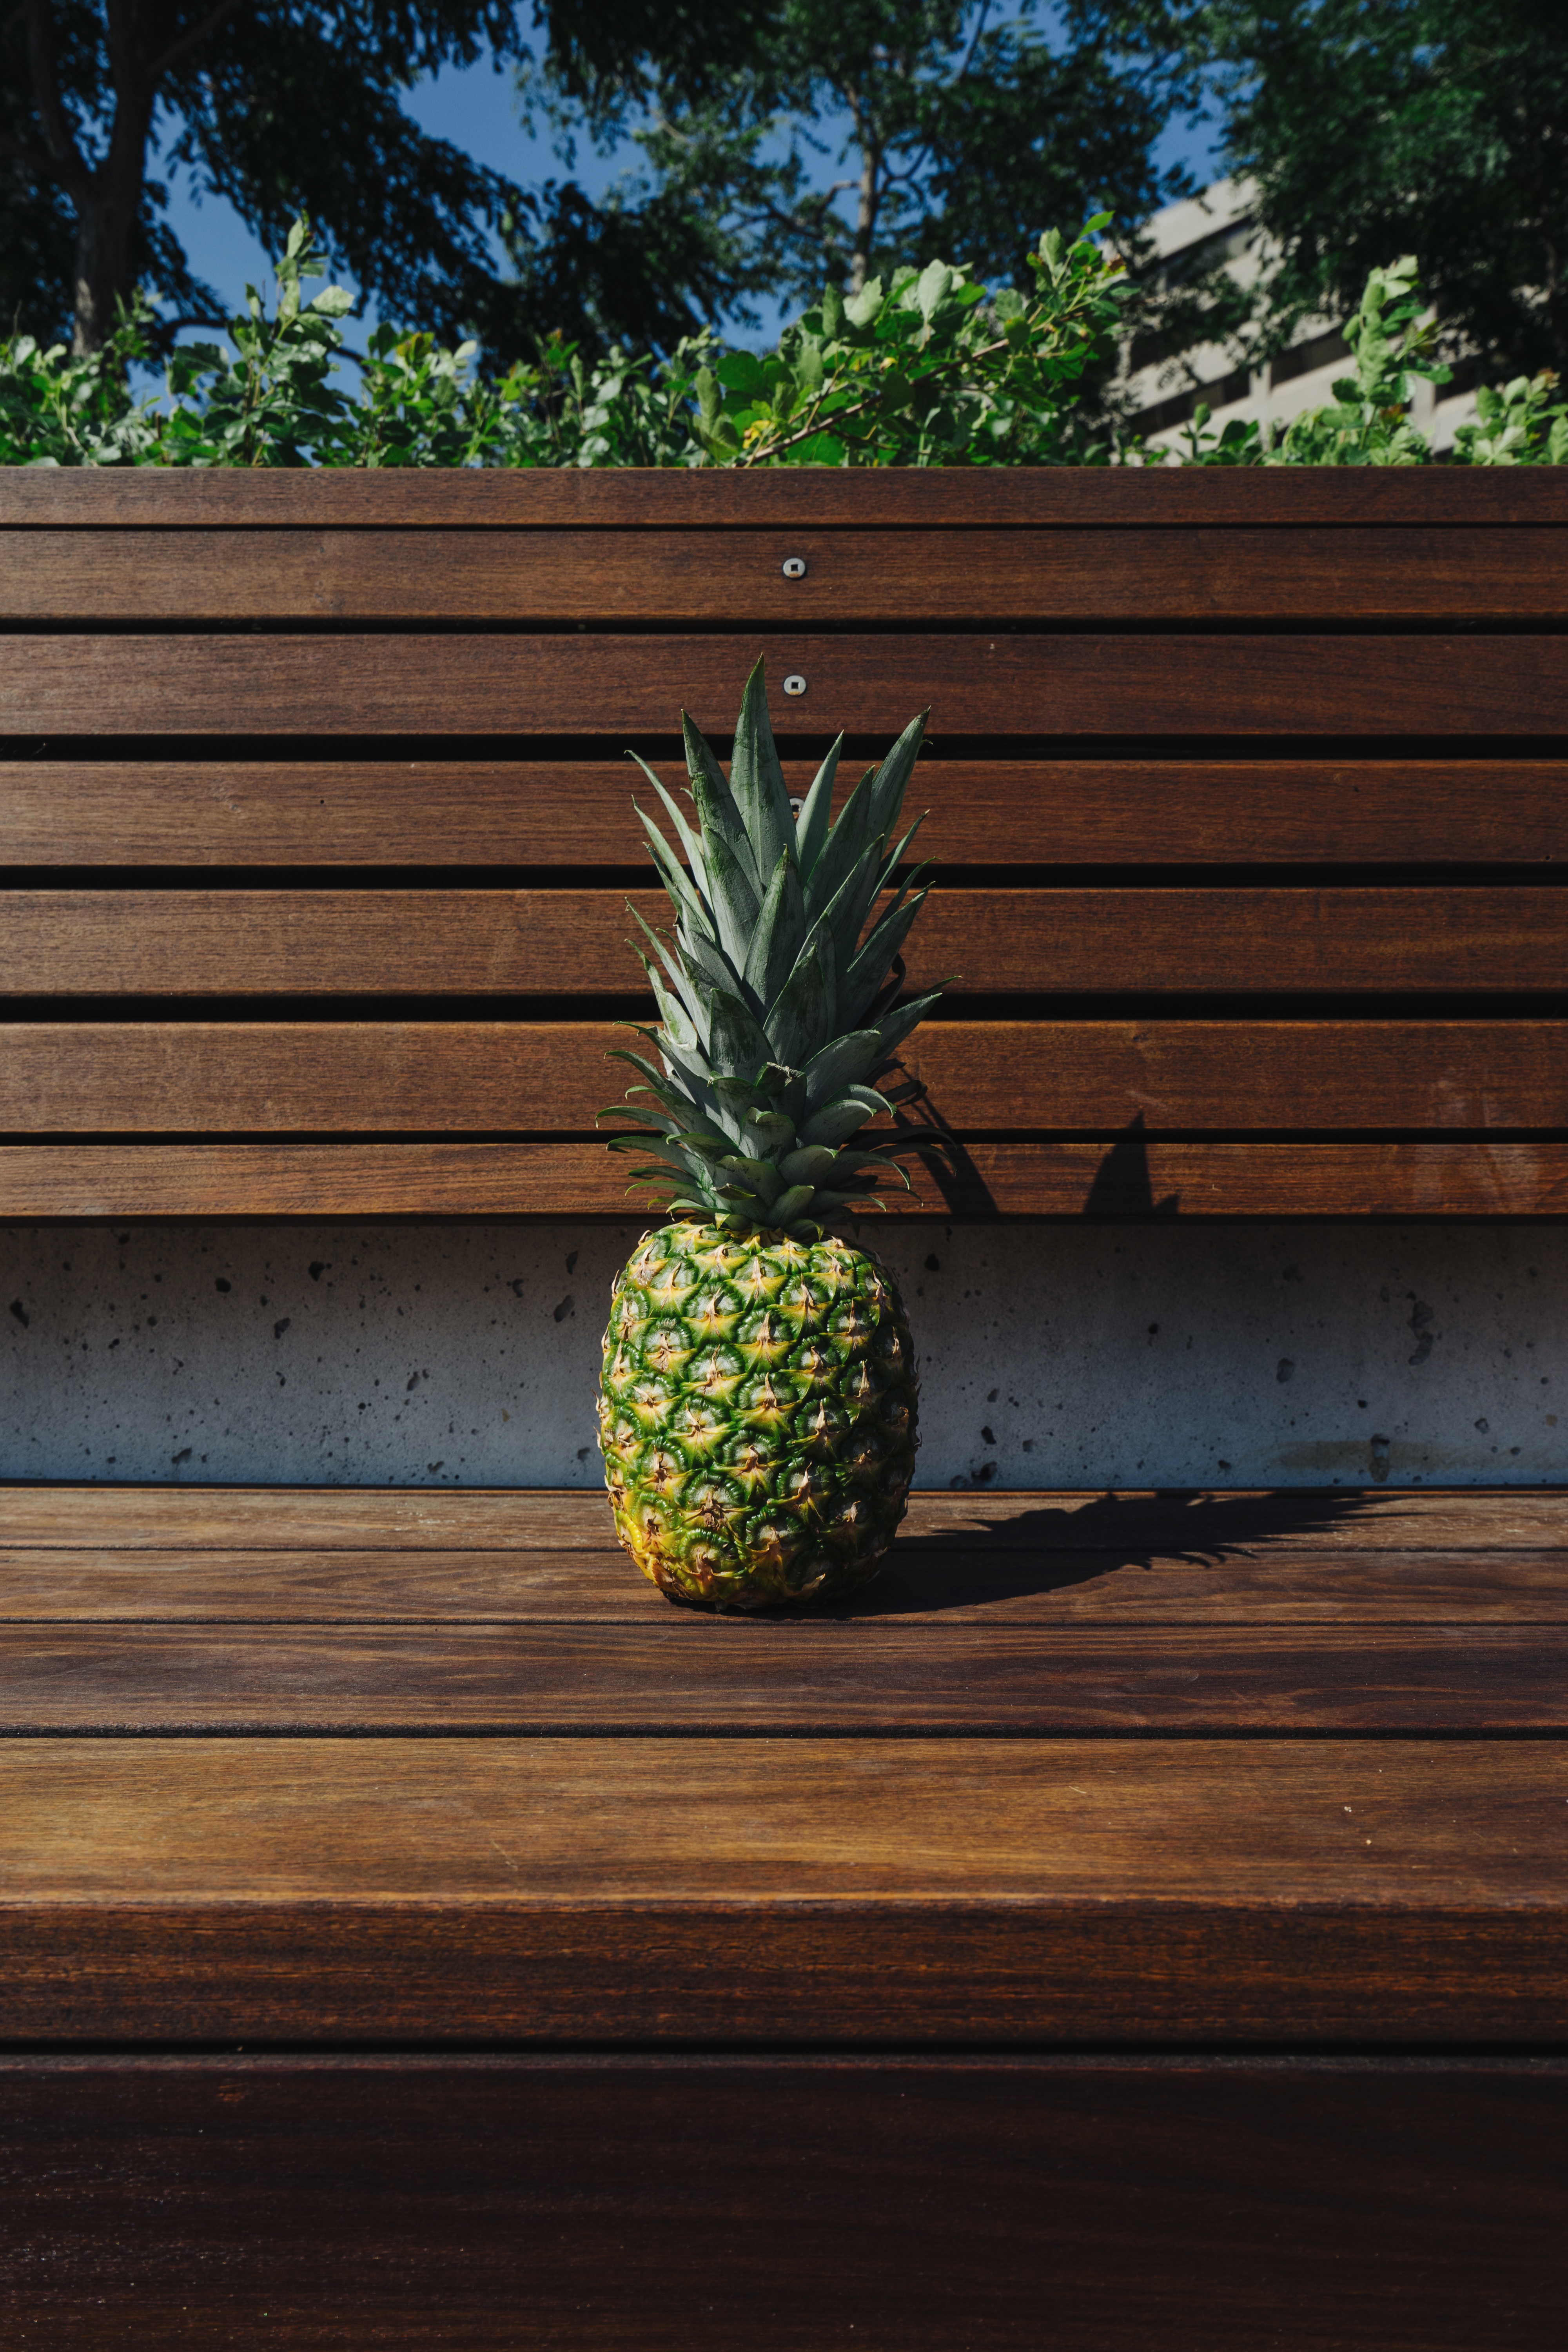
tree, plant, wood, leaf, food, green, produce, carving, flooring, flowering plant, woody plant, land plant, arecales